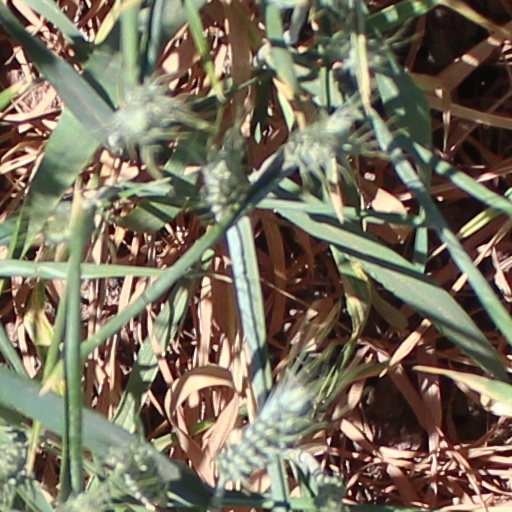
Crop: wheat